Barrier Reef Hotel

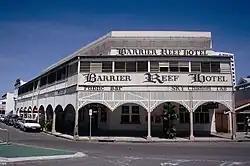
Barrier Reef Hotel, 1995

Barrier Reef Hotel is a heritage-listed hotel at Abbott Street, Cairns City, Cairns, Cairns Region, Queensland, Australia. It was designed by Lawrence and Lordan in conjunction with Richard Hill built in 1926 by Carl Peter Jorgensen. It was also known as Empire Hotel. It was added to the Queensland Heritage Register on 29 July 1997.